Clark Gable

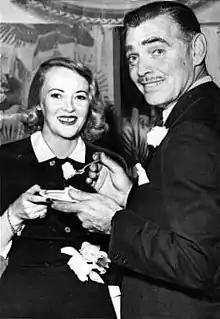
With fourth wife Sylvia Ashley

Gable's relationship with and marriage in 1939 to his third wife, actress Carole Lombard (1908–1942), was one of the happiest periods of his personal life. They met while filming 1932's "No Man of Her Own", when Lombard was still married to actor William Powell. A Gable and Lombard romance did not take off until 1936, after becoming reacquainted at a party. They were soon inseparable, with fan magazines and tabloids citing them as an official couple.